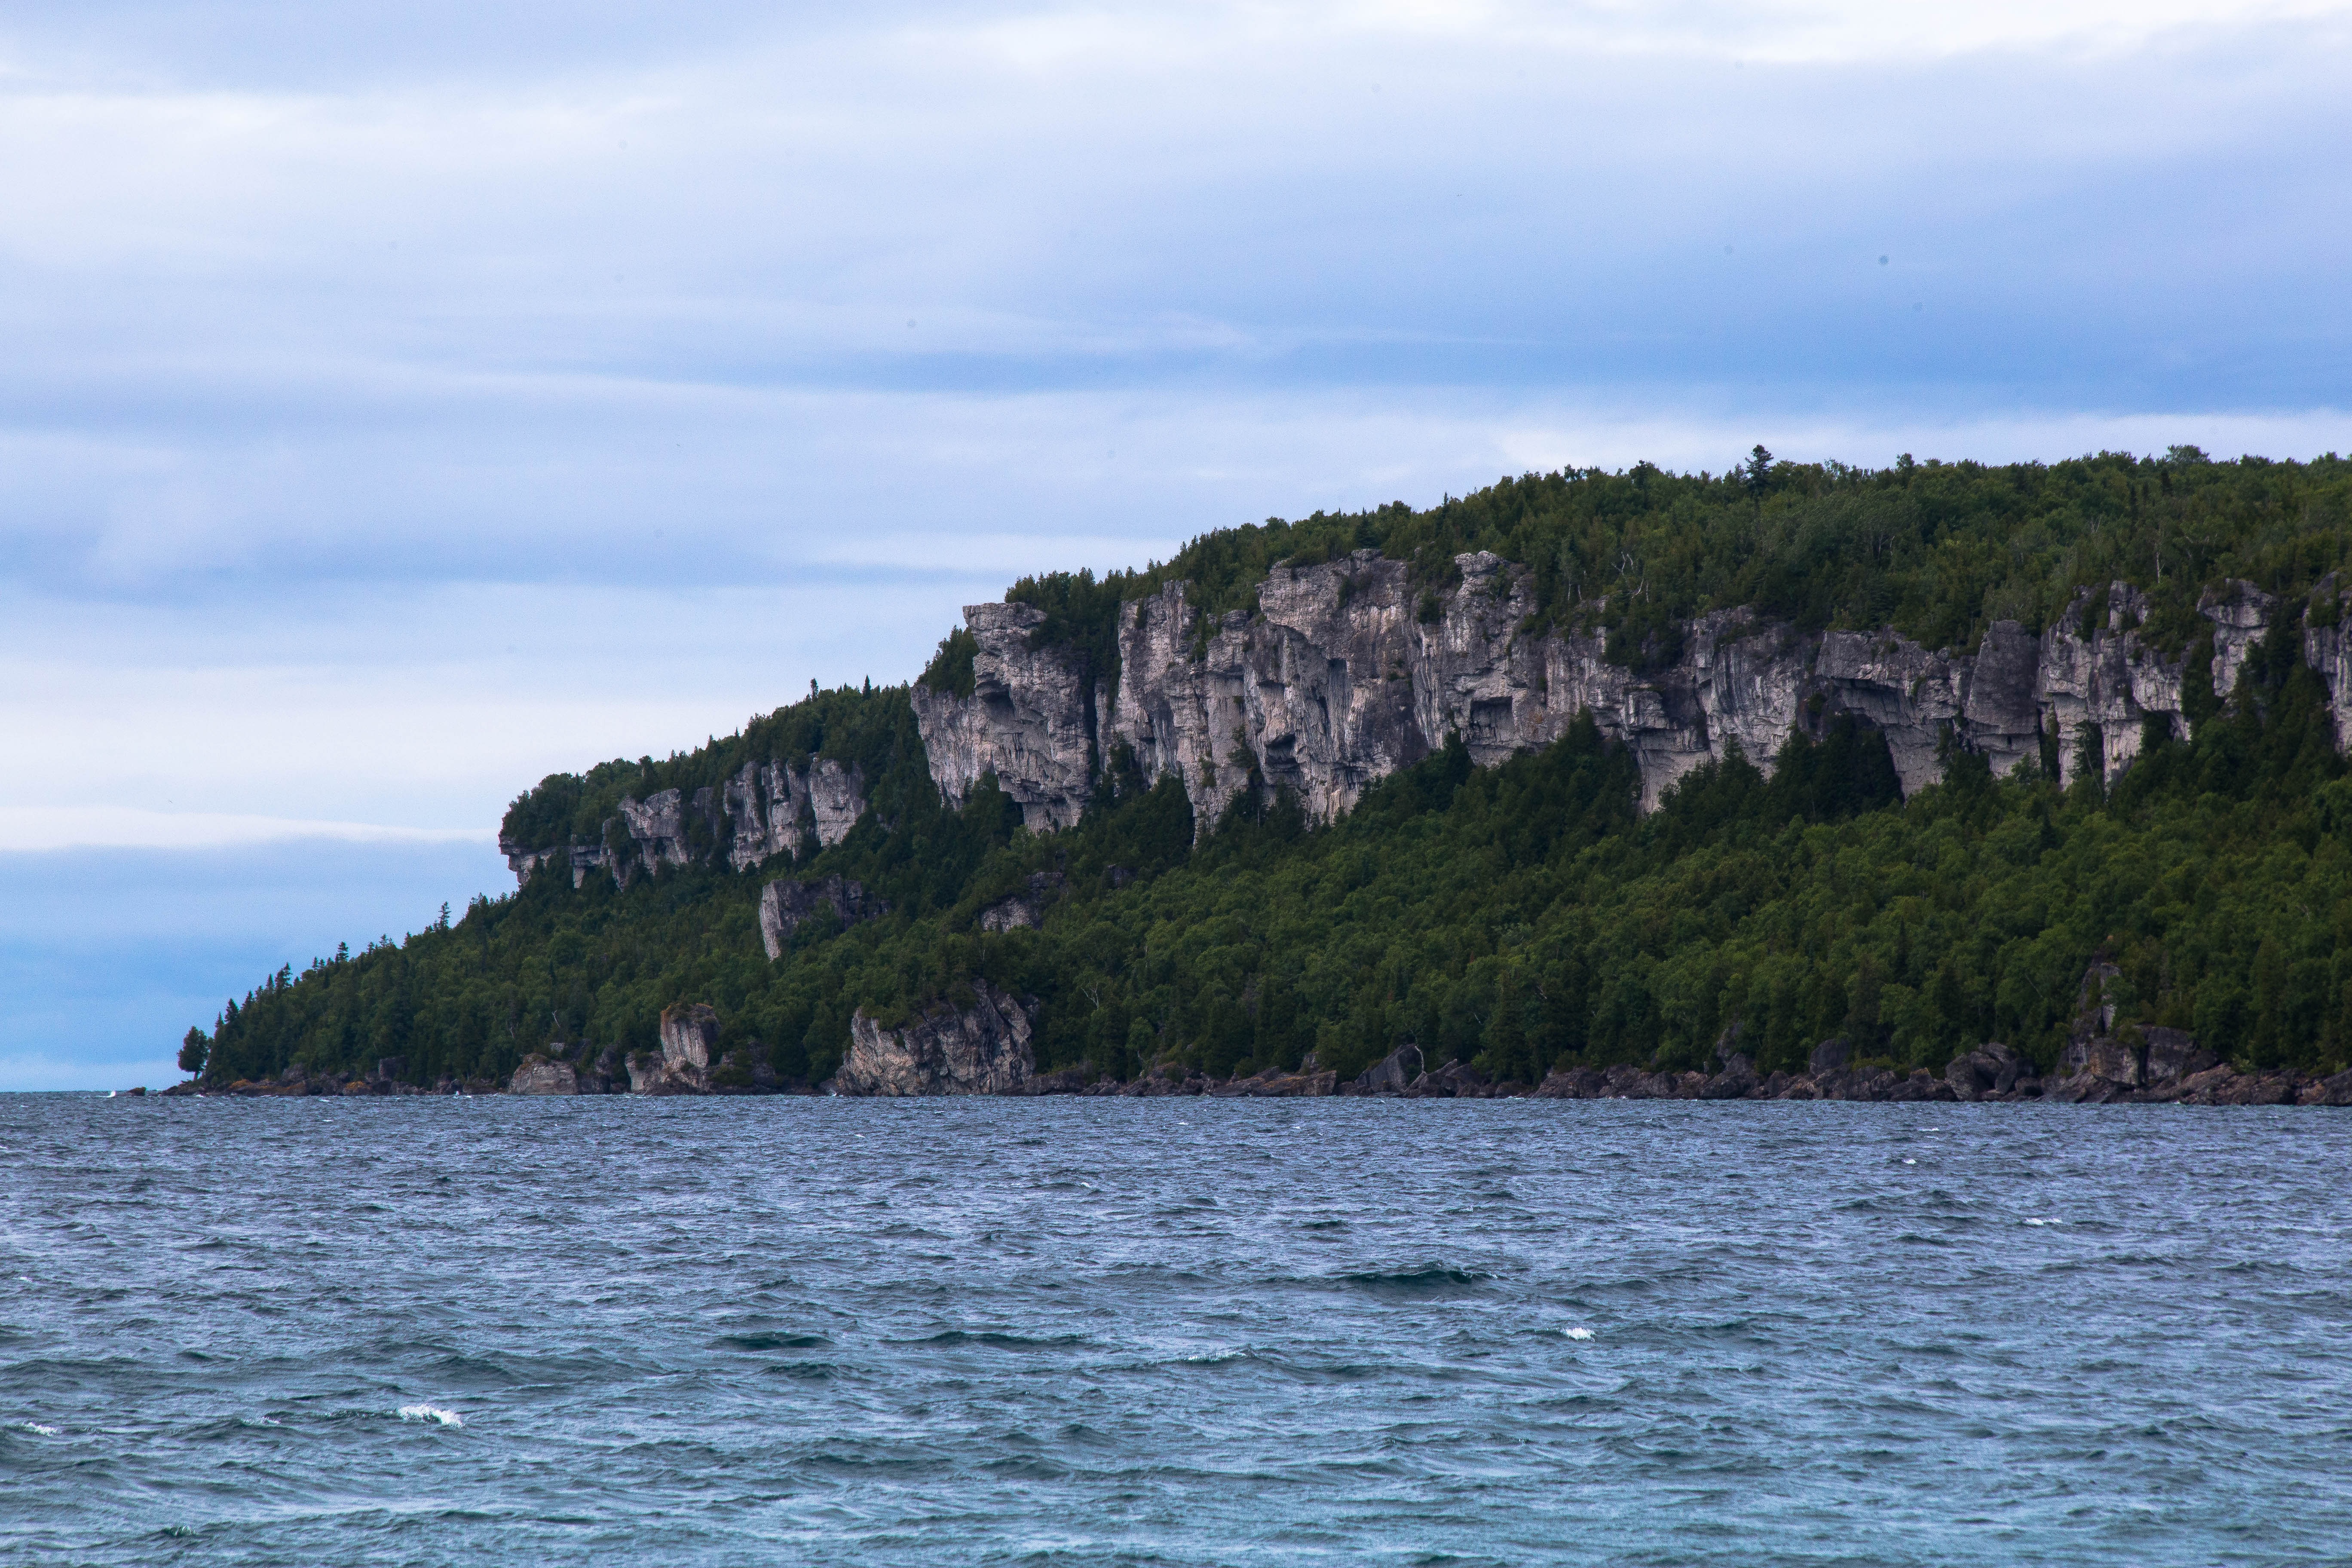
landscape, sea, coast, water, nature, ocean, boat, shore, lake, cliff, cove, vehicle, scenery, bay, island, fjord, terrain, body of water, boating, loch, cape, islet, landform, geographical feature